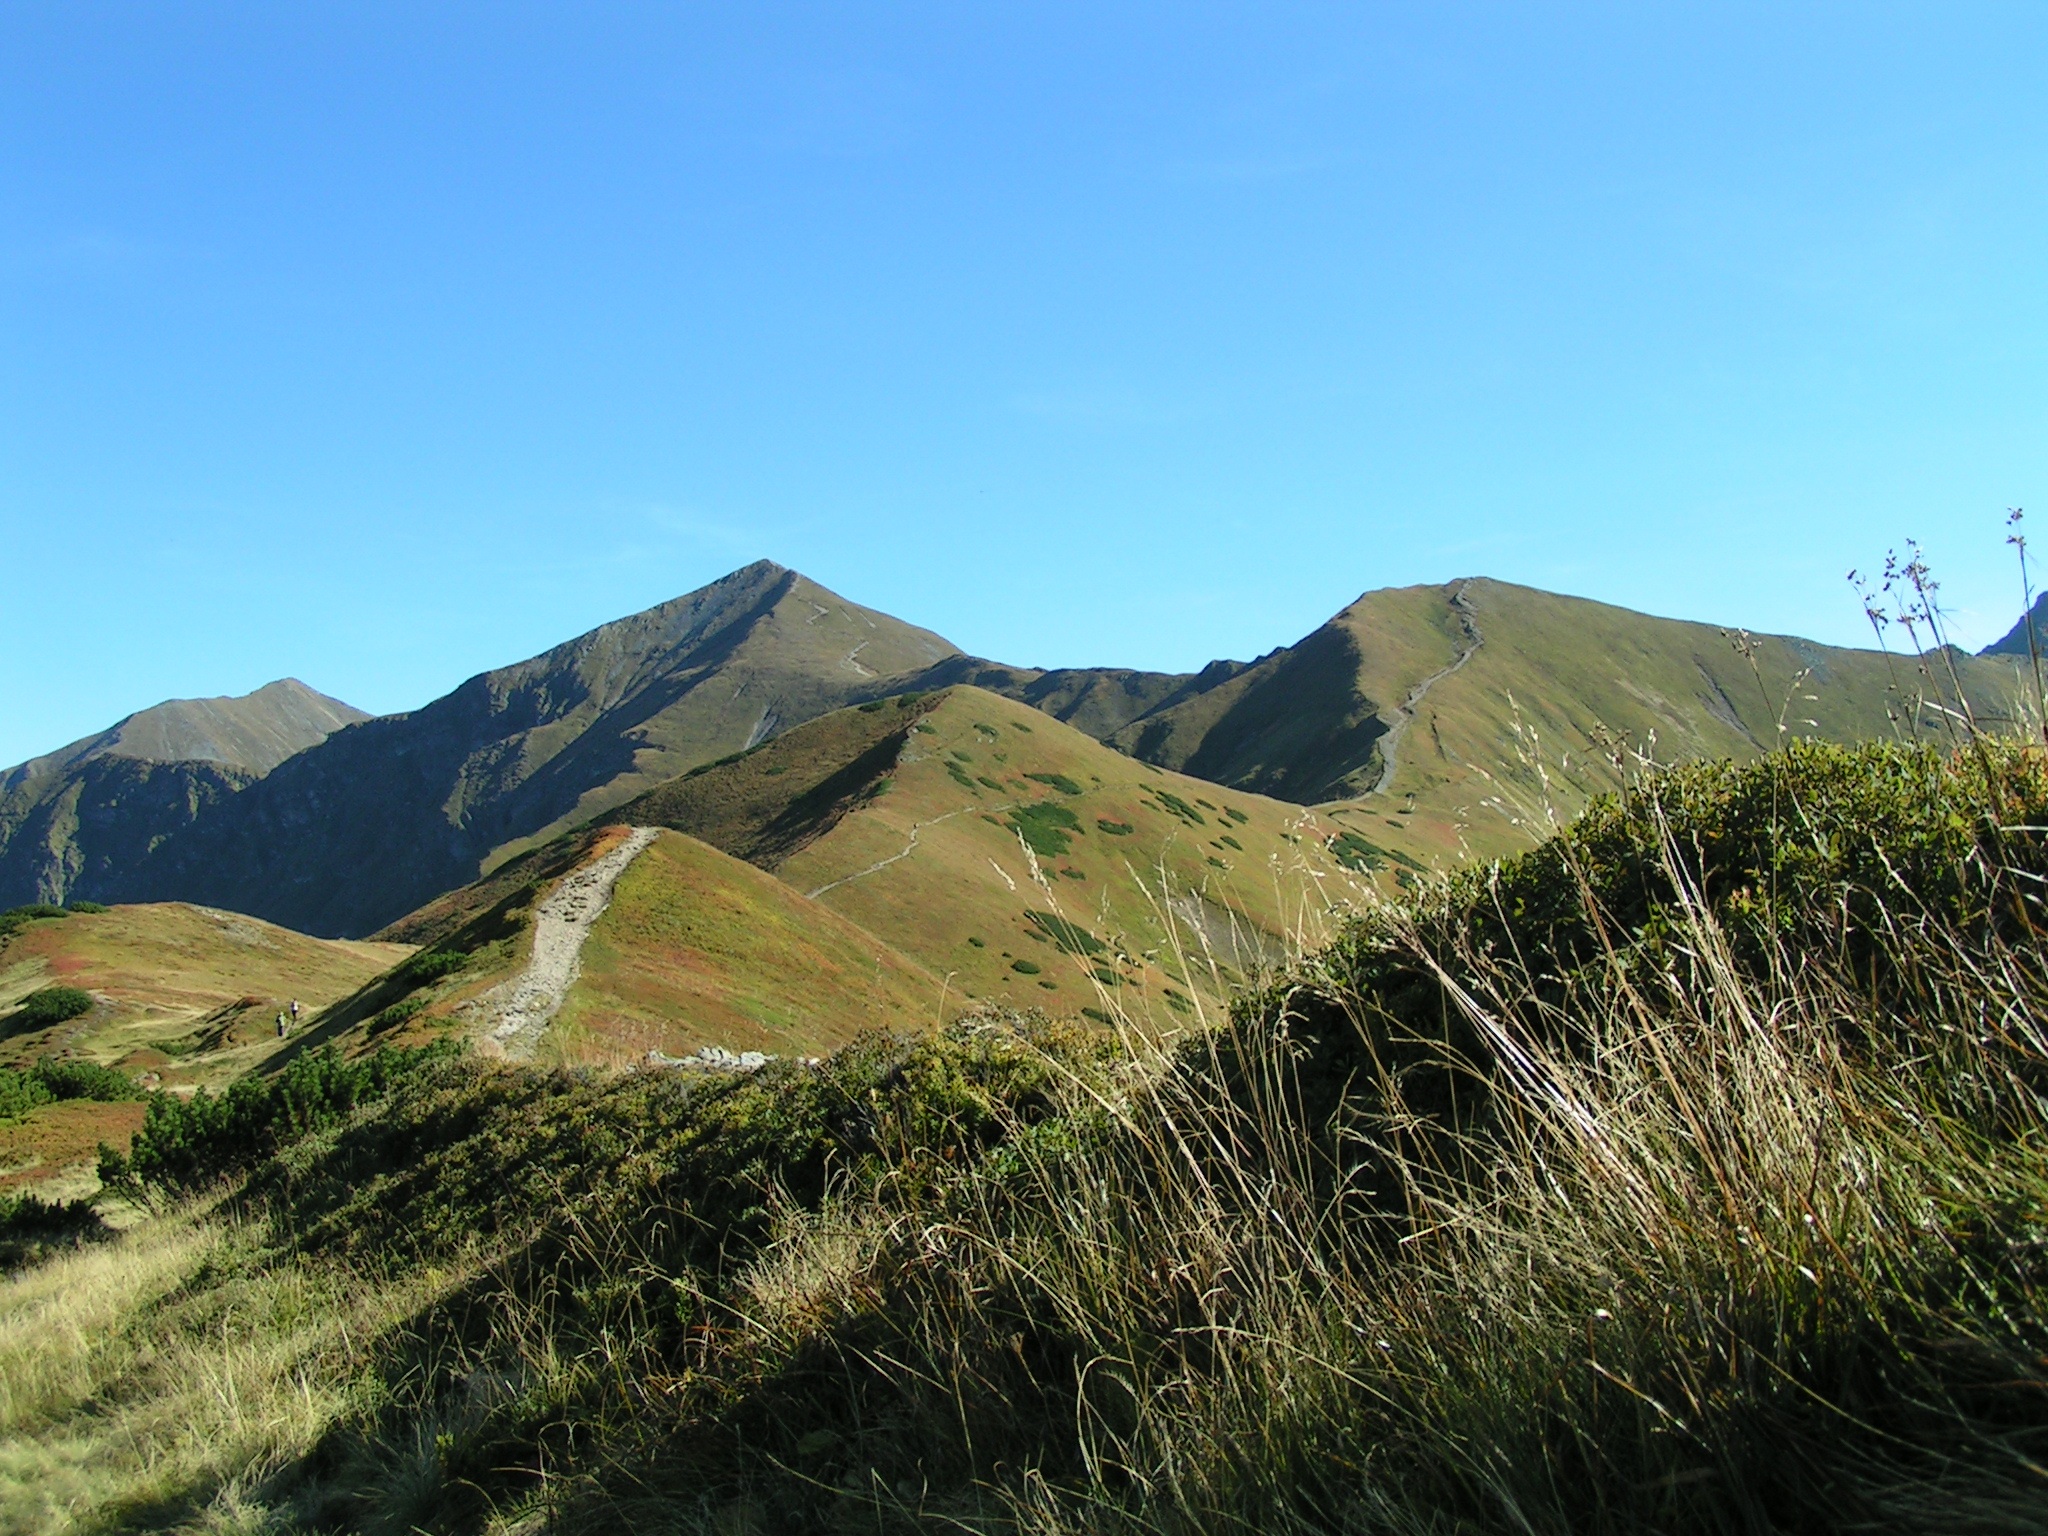
landscape, nature, grass, wilderness, walking, mountain, trail, meadow, prairie, hill, view, mountain range, tourism, highland, terrain, ridge, summit, geology, mountains, grassland, badlands, poland, plateau, fell, loch, ecosystem, landform, mountain pass, geographical feature, mountainous landforms, trzydniowianski wierch